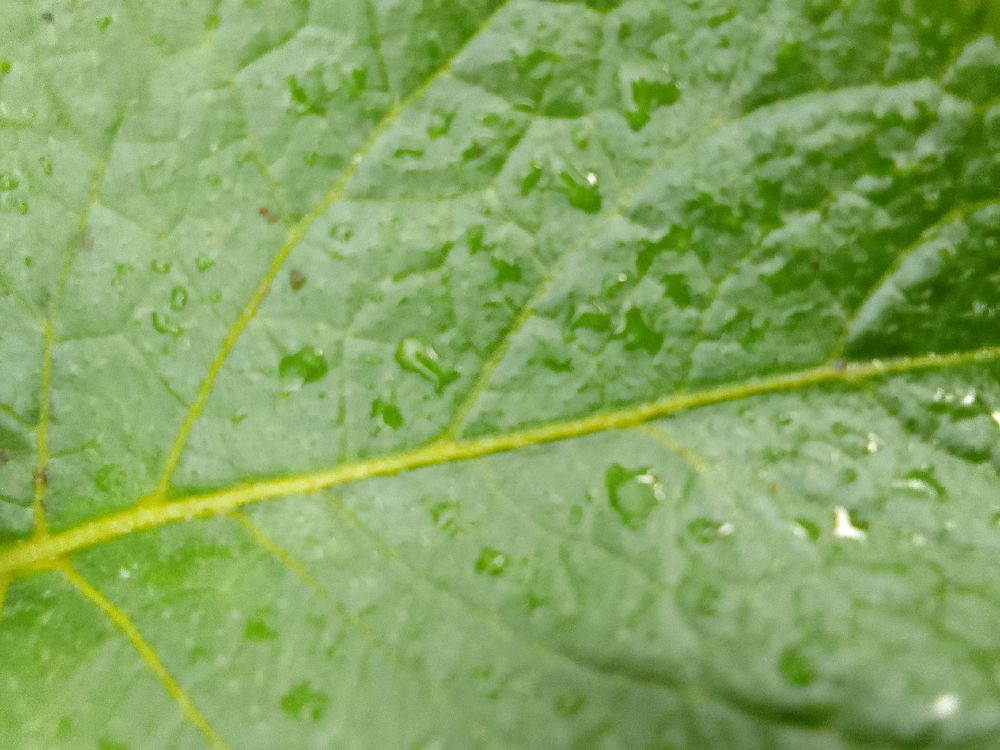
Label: Healthy